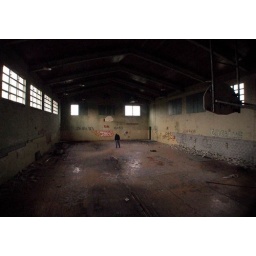
I don't think that any basket ball has been played in this gym for an awful long time.